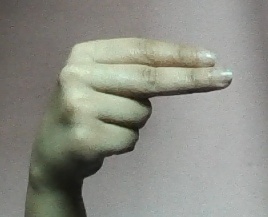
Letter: ain